Nephrotic syndrome

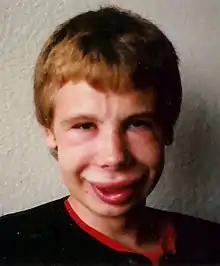
Nephrotic syndrome is usually accompanied by retention of water and sodium. The degree to which this occurs can vary between slight edema in the eyelids that decreases during the day, to affecting the lower limbs, to generalized swelling, to full blown anasarca.

Nephrotic syndrome is characterized by large amounts of proteinuria (>3.5 g per 1.73 m body surface area per day, or > 40 mg per square meter body surface area per hour in children), hypoalbuminemia (< 3.5 g/dl), hyperlipidaemia, and edema that begins in the face. Lipiduria (lipids in urine) can also occur, but is not essential for the diagnosis of nephrotic syndrome.